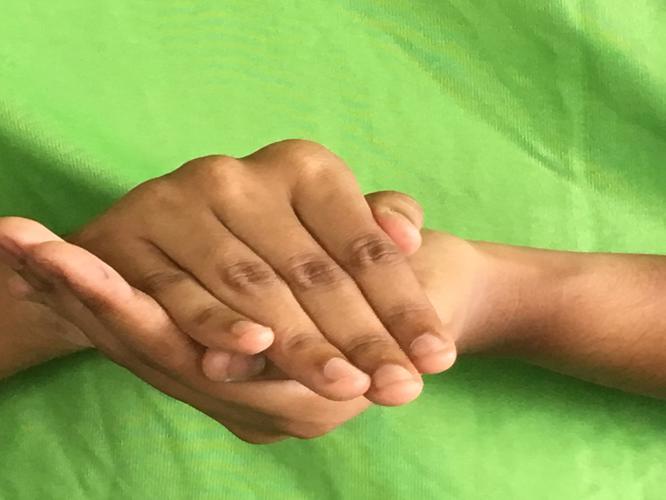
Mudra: Samputa
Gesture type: double_hand